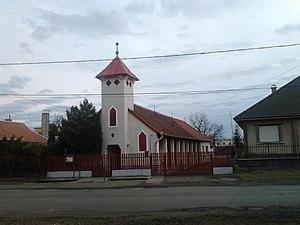
Füzesabony est une ville et une commune du comitat de Heves en Hongrie.